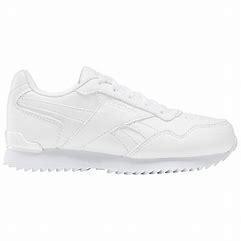
Brand: Reebok
Model: Royal Glide Ripple Clip